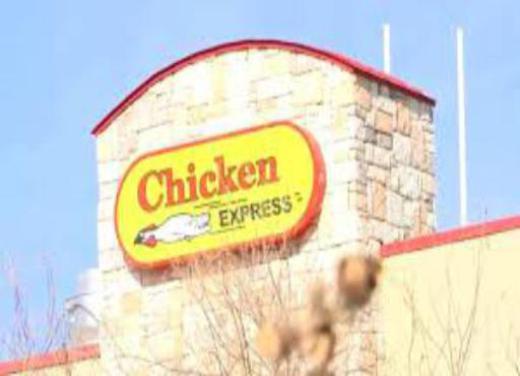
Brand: chicken express
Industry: Food